San Bartolo Coyotepec

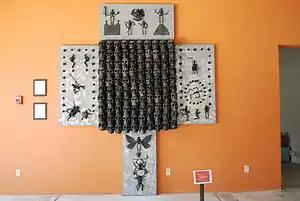
"Mural de la Conquista" by artist Carlomagno Pedro Martínez at the "State Museum of Popular Art of Oaxaca"-MEAPO

Another promoter of "barro negro pottery" from San Bartolo Coyotepec is Carlomagno Pedro Martinez. He was born here into a pottery-making family. He was named after Charlemagne by his grandmother, who was an admirer of the king. From a young age showed talent in fashioning figures in clay. When he was grown, he attended the Fine Arts Workshop of Rufino Tamayo in Oaxaca city. He has become the first potter-artist-sculptor in the medium, winning his first recognition in 1985 for his work Tlaquepaque, Jalisco. His fame increased with his development of human skulls made of "barro negro" in the years that followed. In Mexico, he has exhibited his work in dozens of expositions and has won three national level awards. His work has also been featured in five published books. Martinez's work has been exhibited in countries such as the United States, Colombia, Argentina, Lebanon, Germany, Spain, and Japan, with one of the latest exhibits in New York City in 2008. In that same year, he created a mural in "barro negro" at the Baseball Academy in San Bartolo Coyotepec sponsored by the Alfredo Harp Helú Foundation. Each piece Carlomagno makes is unique in some way, but certain themes such as oral histories, indigenous legends, certain Christian themes and death, called "our grandmother."